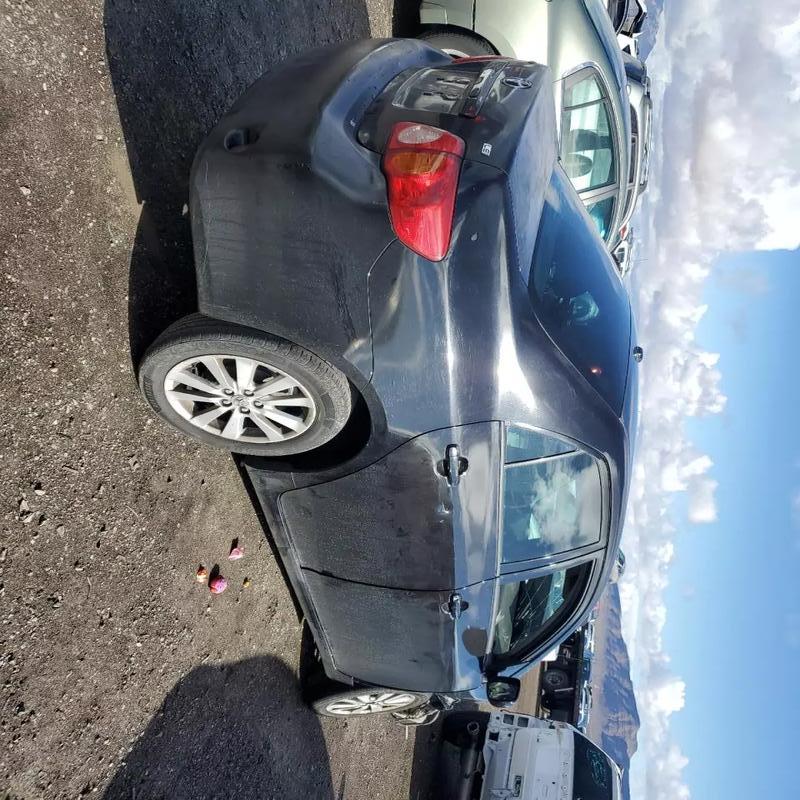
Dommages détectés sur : aile avant droite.
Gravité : mineur